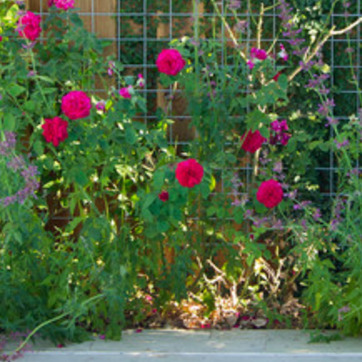
Material: foliage